Bahubali

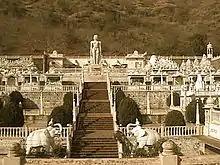
-high monolith of Bahubali at Kumbhoj

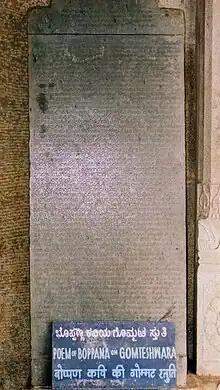
Poem by Boppanna

Venur is a small town in Dakshina Kannada district, Karnataka state, situated on the bank of the Gurupura River. Thimmanna Ajila built a colossus of Gommateshwara there in 1604. The statue at Venur is the shortest of the three Gommateshwaras within around it. It stands in an enclosure on the same pattern as that of the statue at Shravanabelagola. The Kings of Ajila Dynasty ruled here from 1154 to 1786.